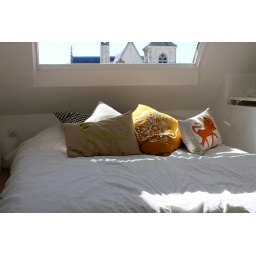
Loved the glass window that was over the bed - you could see the moon, stars and watch the rain drop!